Sawyer Woolen Mills

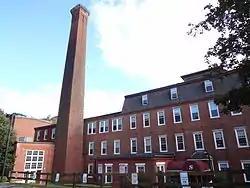

The Sawyer Woolen Mills is a historic textile mill complex at 1 Mill Street in Dover, New Hampshire. Built in stages between 1873 and 1939, the mill complex is one of New Hampshire's most intact mill complexes, reflecting multiple architectural styles which were retained by addition to the complex rather than by the demolition of older buildings. The mills were listed on the National Register of Historic Places in 1989.